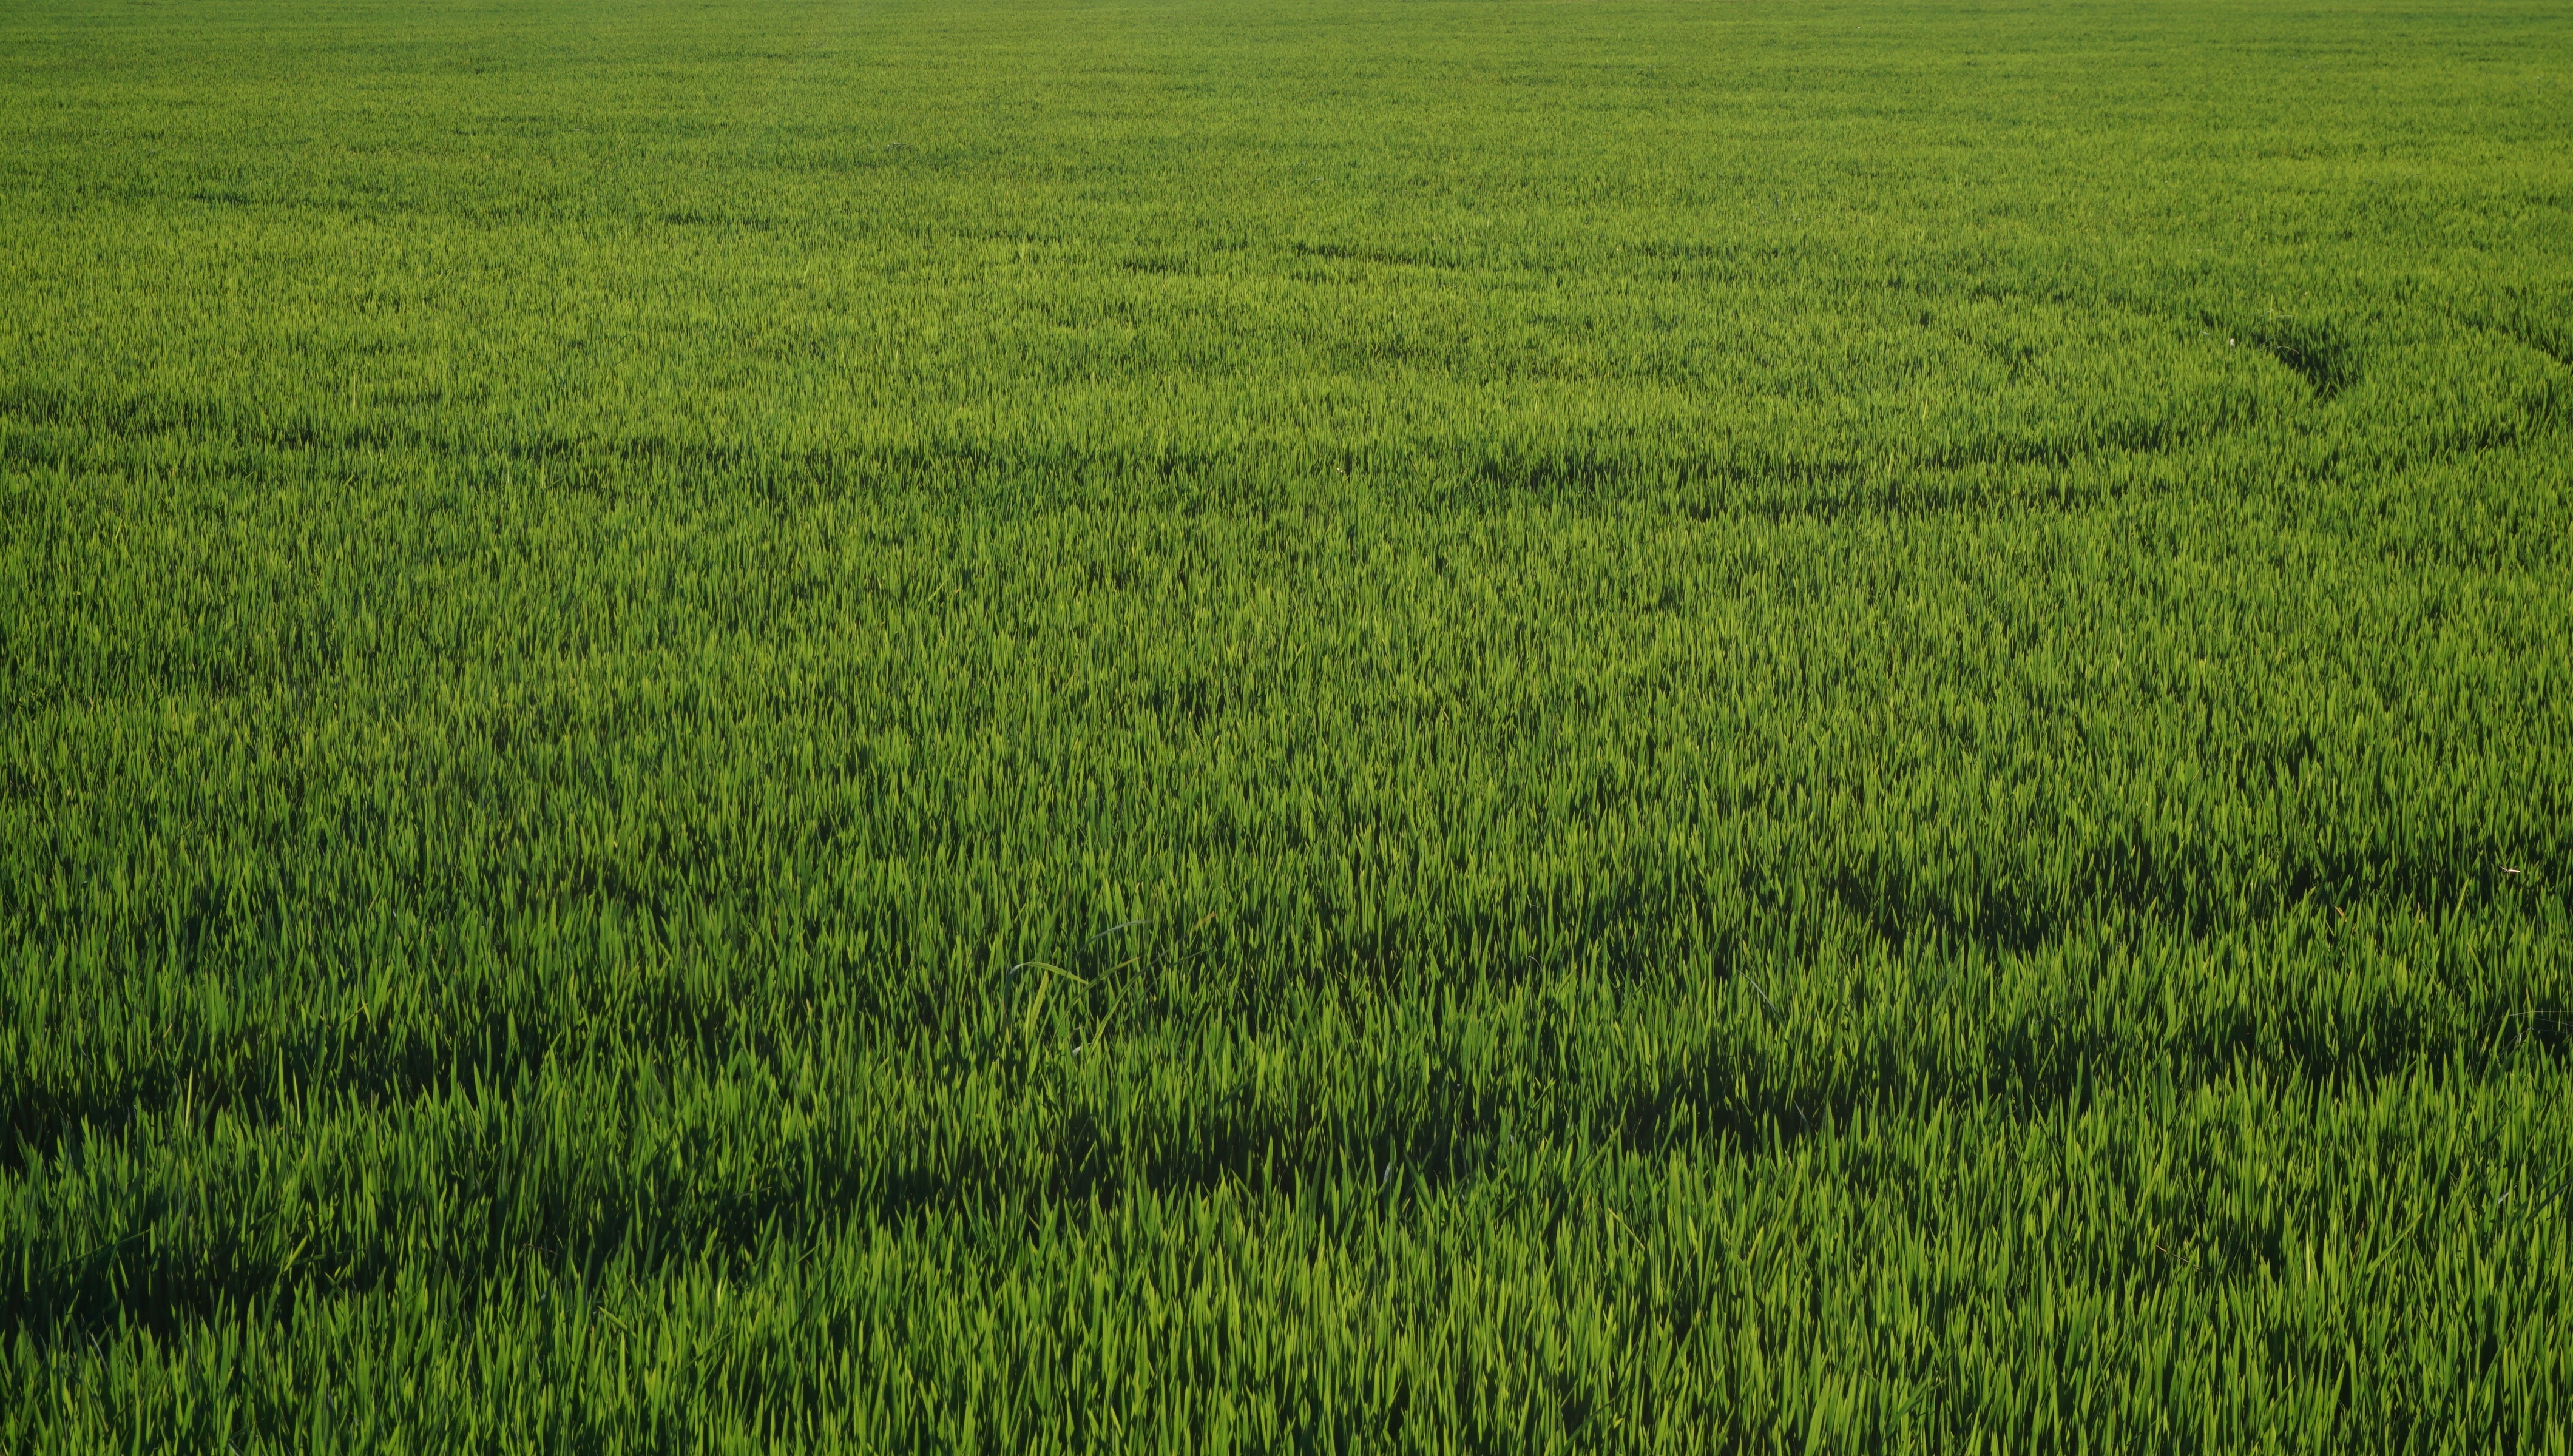
landscape, grass, plant, field, lawn, meadow, prairie, rural, food, green, crop, pasture, soil, agriculture, rice, plain, spain, grassland, plantation, valencia, cereals, paddy field, grass family